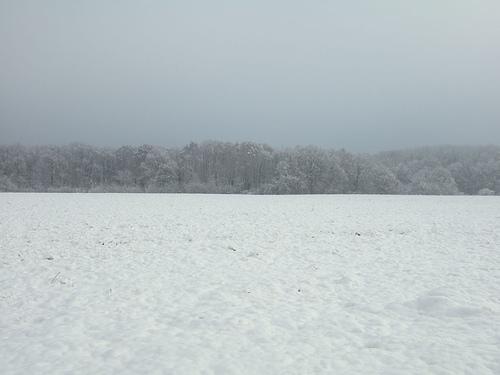
Weather: snow or frosty